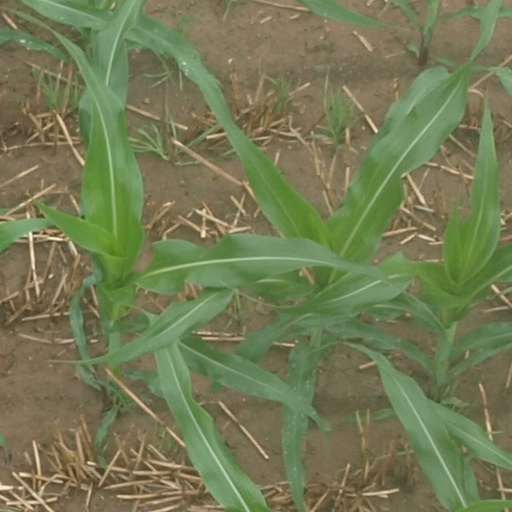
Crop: maize; corn